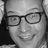
Emotion: surprise